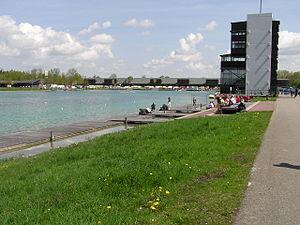
Le Regattastrecke Oberschleißheim est un site d'aviron situé à Oberschleißheim au nord de Munich en Allemagne. Il a été construit pour les épreuves d'aviron et de canoë-kayak des Jeux olympiques d'été de 1972 et a depuis accueilli de nombreux événements d'aviron, notamment mondiaux.